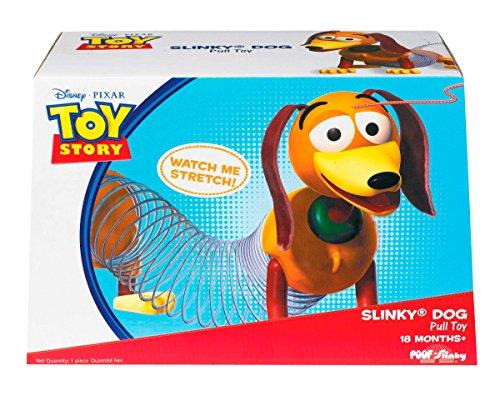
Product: Disney Pixar Toy Story Slinky Dog
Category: Toys & Games | Toy Figures & Playsets
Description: Includes one modern Slinky dog with attached leash.
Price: $34.00
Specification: ASIN:B003S2HSFM|ShippingWeight:1.3pounds(Viewshippingratesandpolicies)|DomesticShipping:ItemcanbeshippedwithinU.S.|InternationalShipping:ThisitemcanbeshippedtoselectcountriesoutsideoftheU.S.LearnMore|DateFirstAvailable:May25,2010